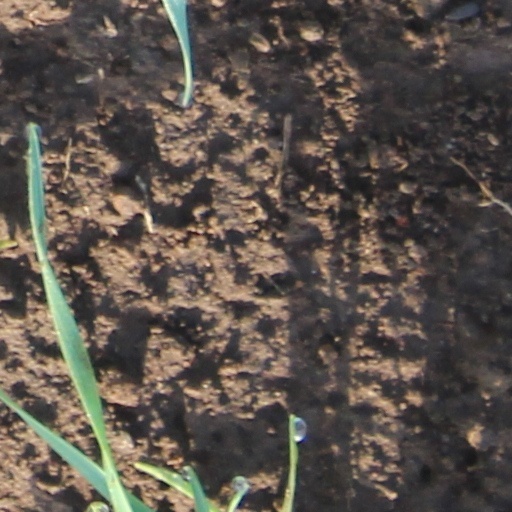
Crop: wheat